Edmontosaurus regalis

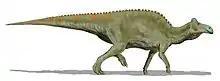
Life restoration

"E. regalis" had thirteen neck vertebrae, eighteen back vertebrae, nine hip vertebrae, and an unknown number of tail vertebrae. The front legs were shorter and less heavily built than the back legs. Each hand had four fingers, but no thumb (first finger). The second, third, and fourth fingers were approximately the same length and unified in life within a fleshy covering. Although the second and third finger had hoof-like claws, these bones were also within the skin and not apparent from the outside. The little finger was separate from the other three and was much shorter. Each foot had three toes, with no big toe or little toe. The toes had keratinous hoof-like tips.